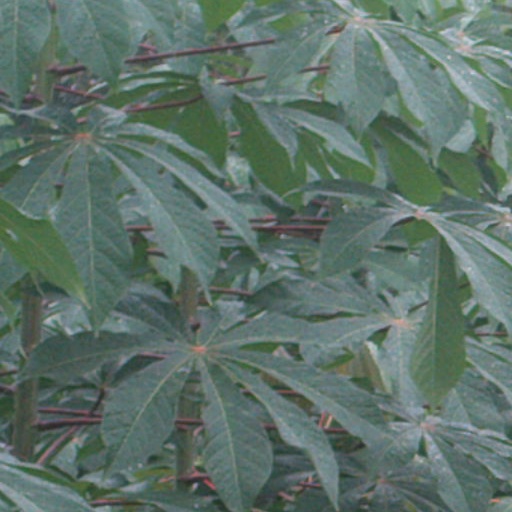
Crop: cassava